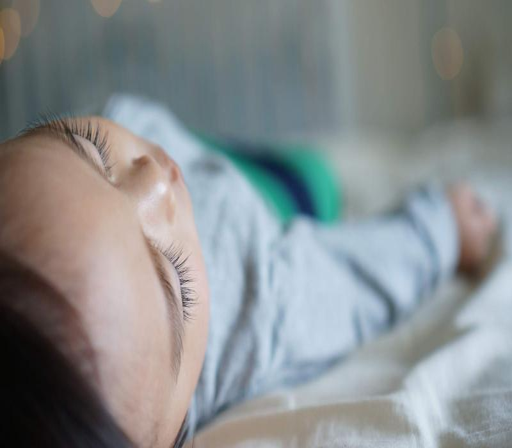
the woman 's family has claimed that they had never pressured or threatened religious practice for a boy , the police say .